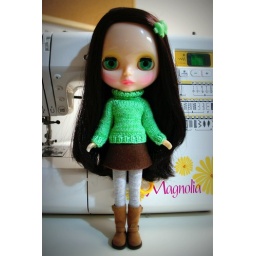
new girl in green